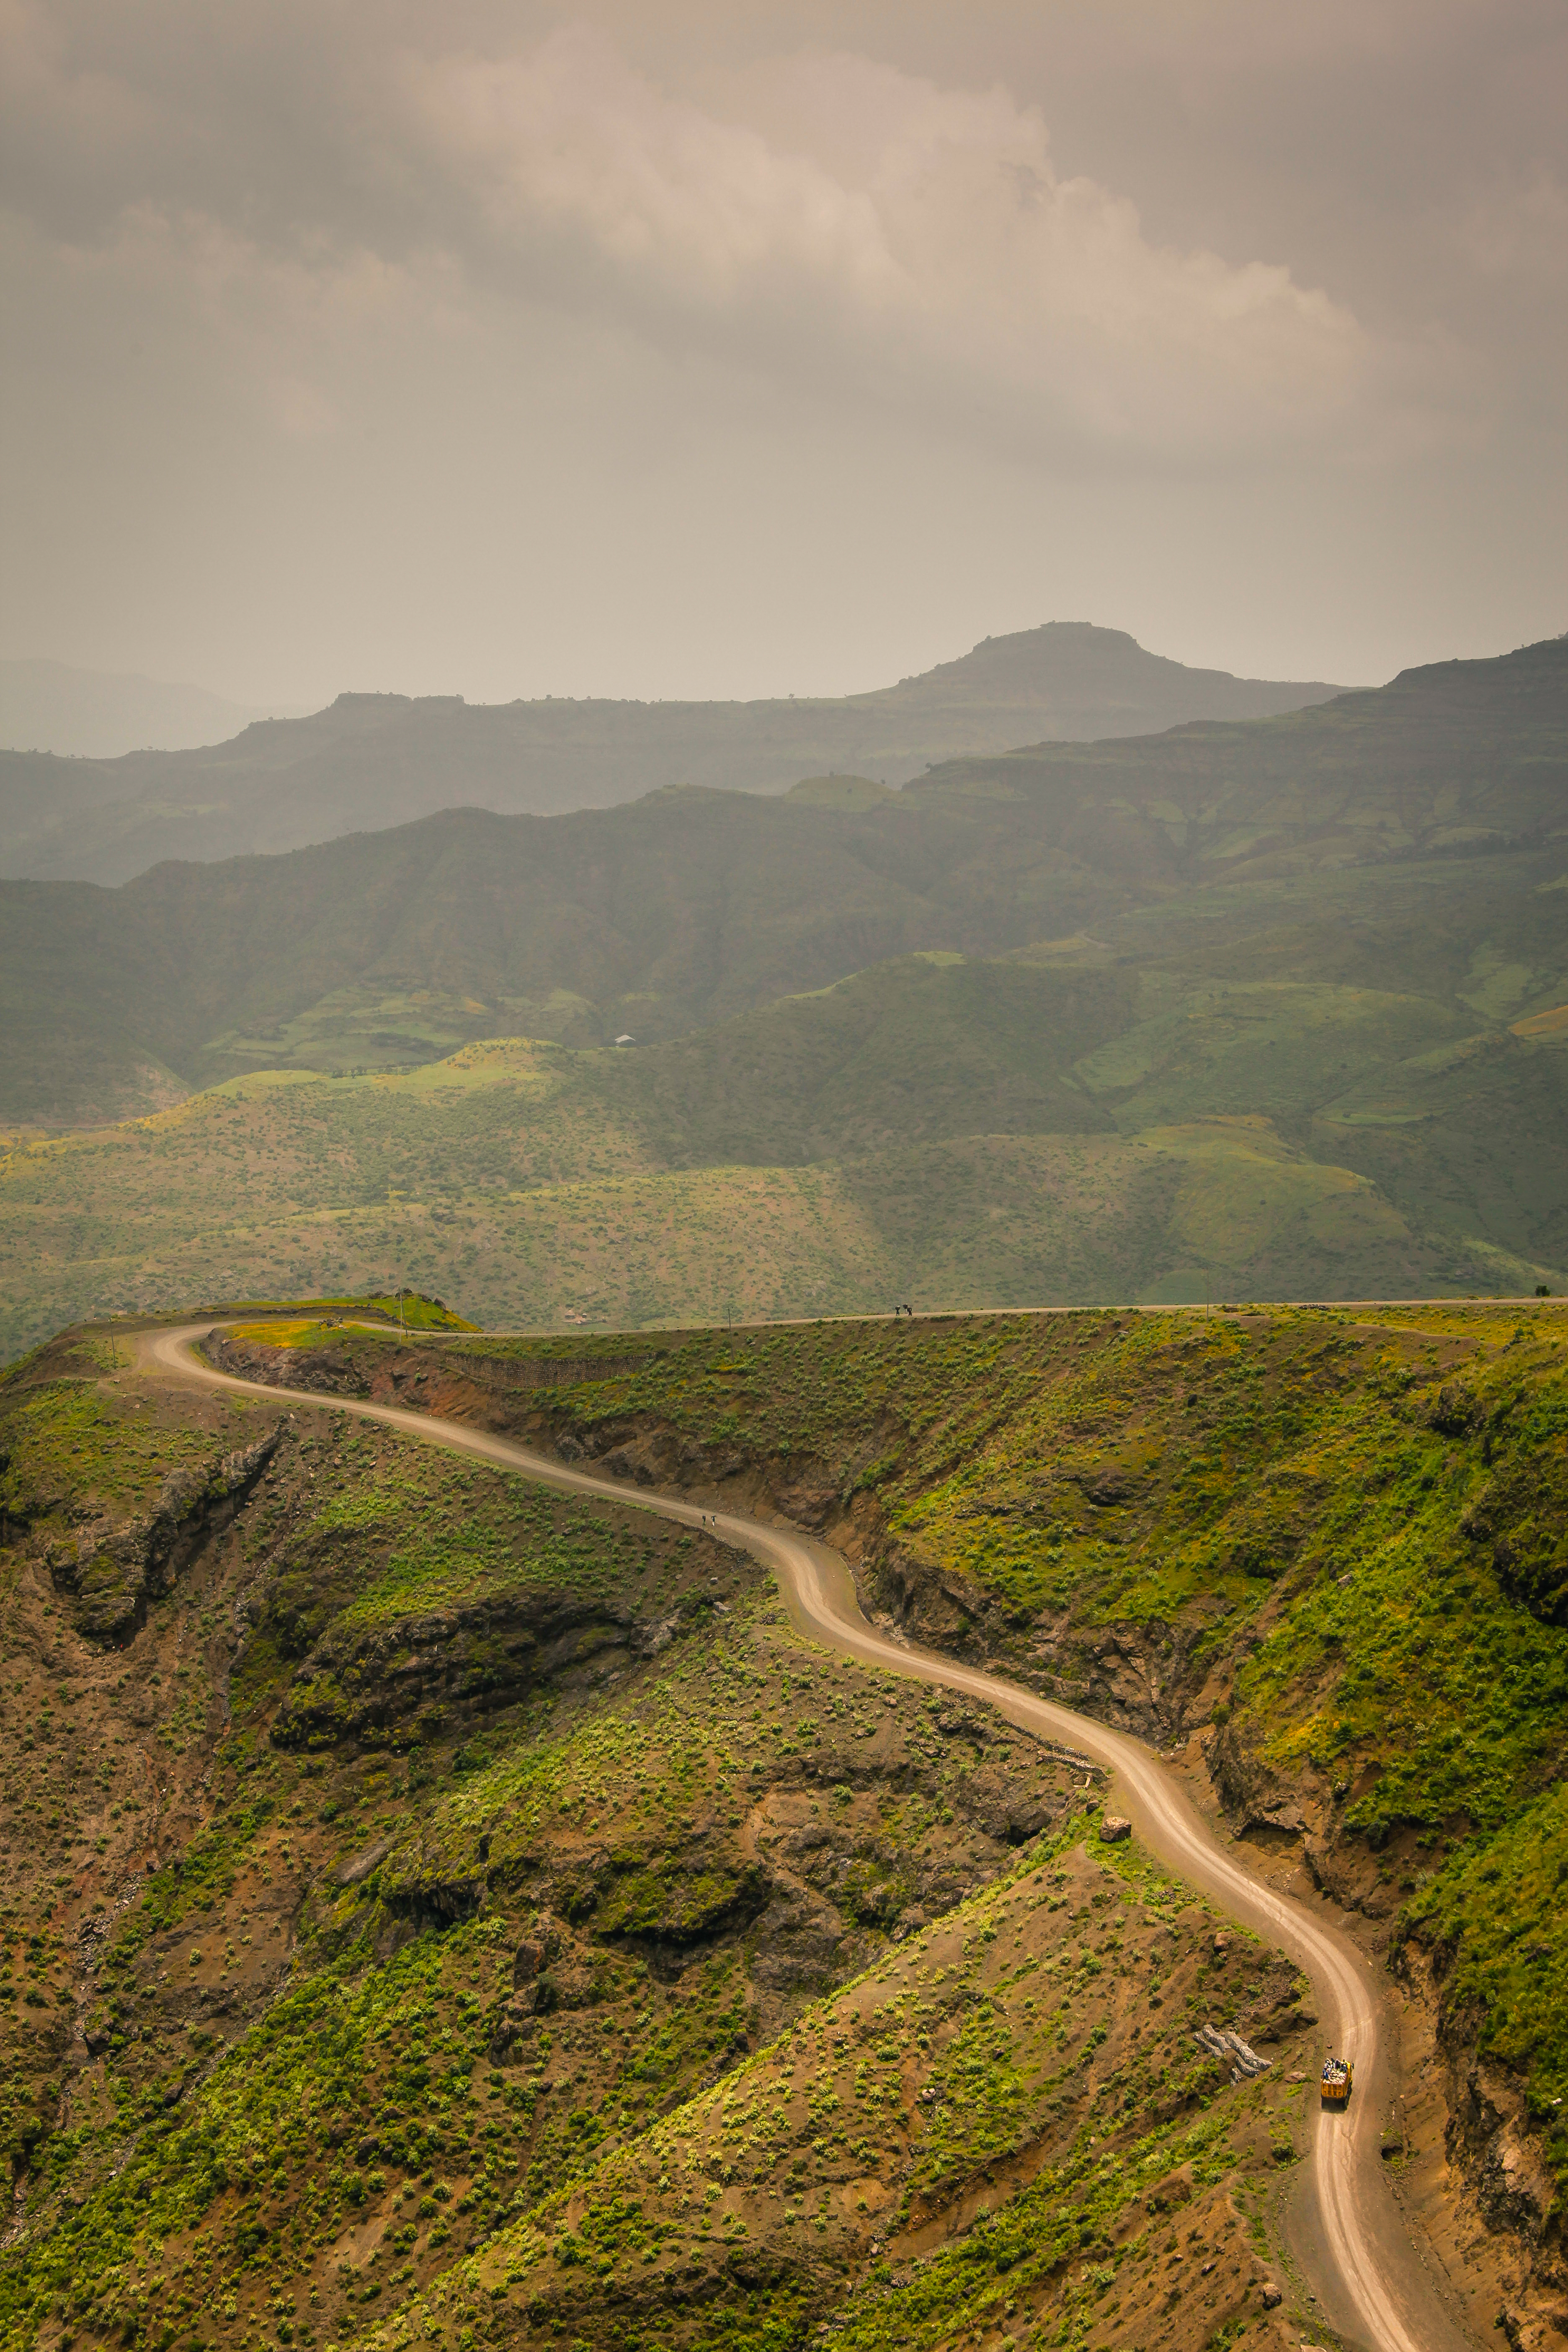
landscape, coast, tree, nature, forest, horizon, wilderness, mountain, cloud, road, mist, morning, hill, river, valley, reservoir, highland, ridge, infrastructure, plateau, loch, rural area, landform, geographical feature, atmospheric phenomenon, mountainous landforms